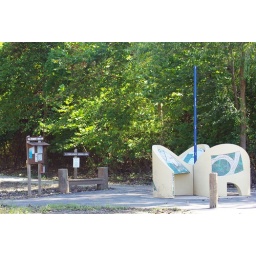
The top of the pole marks th high water mark in 1993.